Queen Elizabeth II Platinum Jubilee Medal

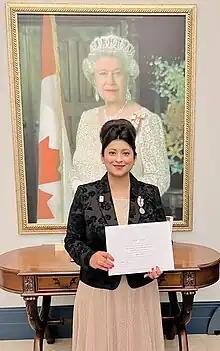
Dr Shela Hirani on receiving the Queen Elizabeth II Platinum Jubilee Medal (Saskatchewan), 19 January 2023

Lieutenant Governor Russell Mirasty announced on 30 March 2022 the creation of the Queen Elizabeth II Platinum Jubilee Medal (Saskatchewan), which honoured significant contributions and achievements throughout Saskatchewan; 7,000 medals were awarded throughout the province. The inaugural investiture took place in the Regency Ballroom of the Hotel Saskatchewan, in Regina, on 30 August, during which Mirasty presented 70 Saskatchewanians with jubilee medals.